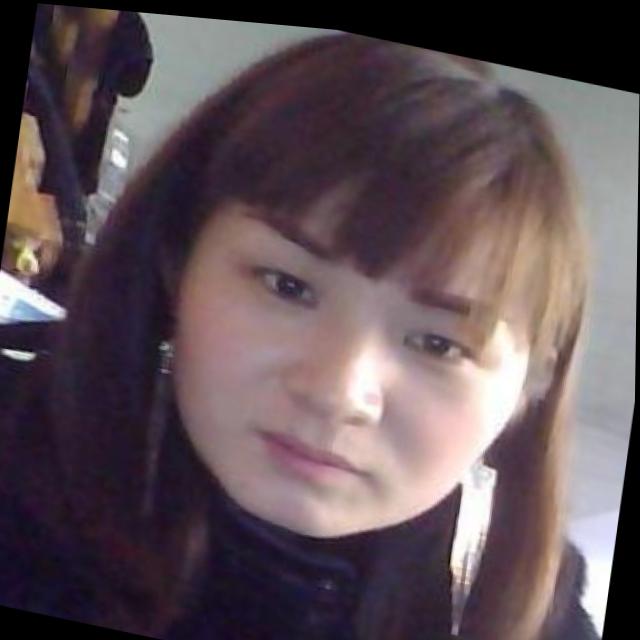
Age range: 21-44